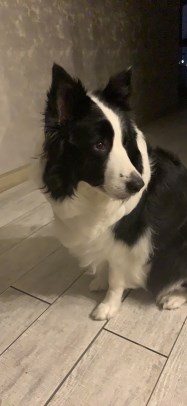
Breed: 2594-n000109-Border_collie